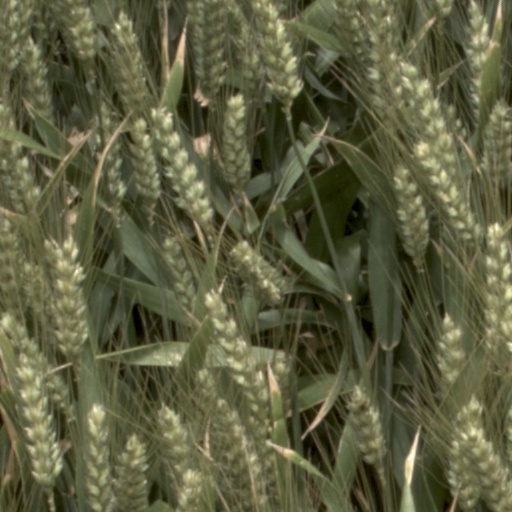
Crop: wheat